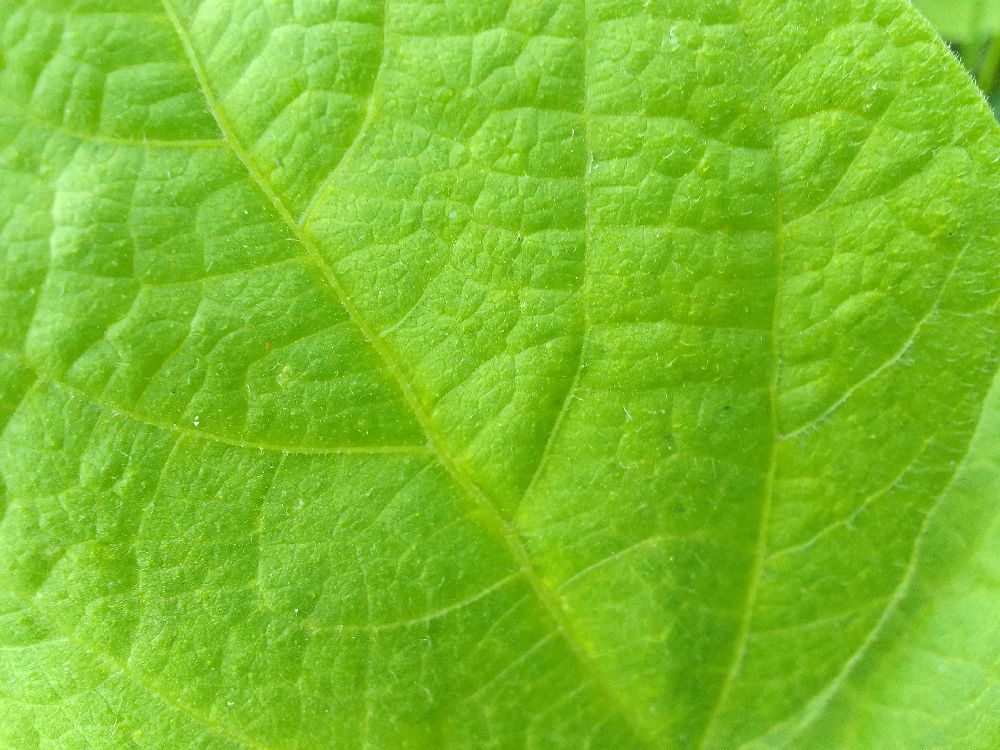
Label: healthy